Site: brandenburg
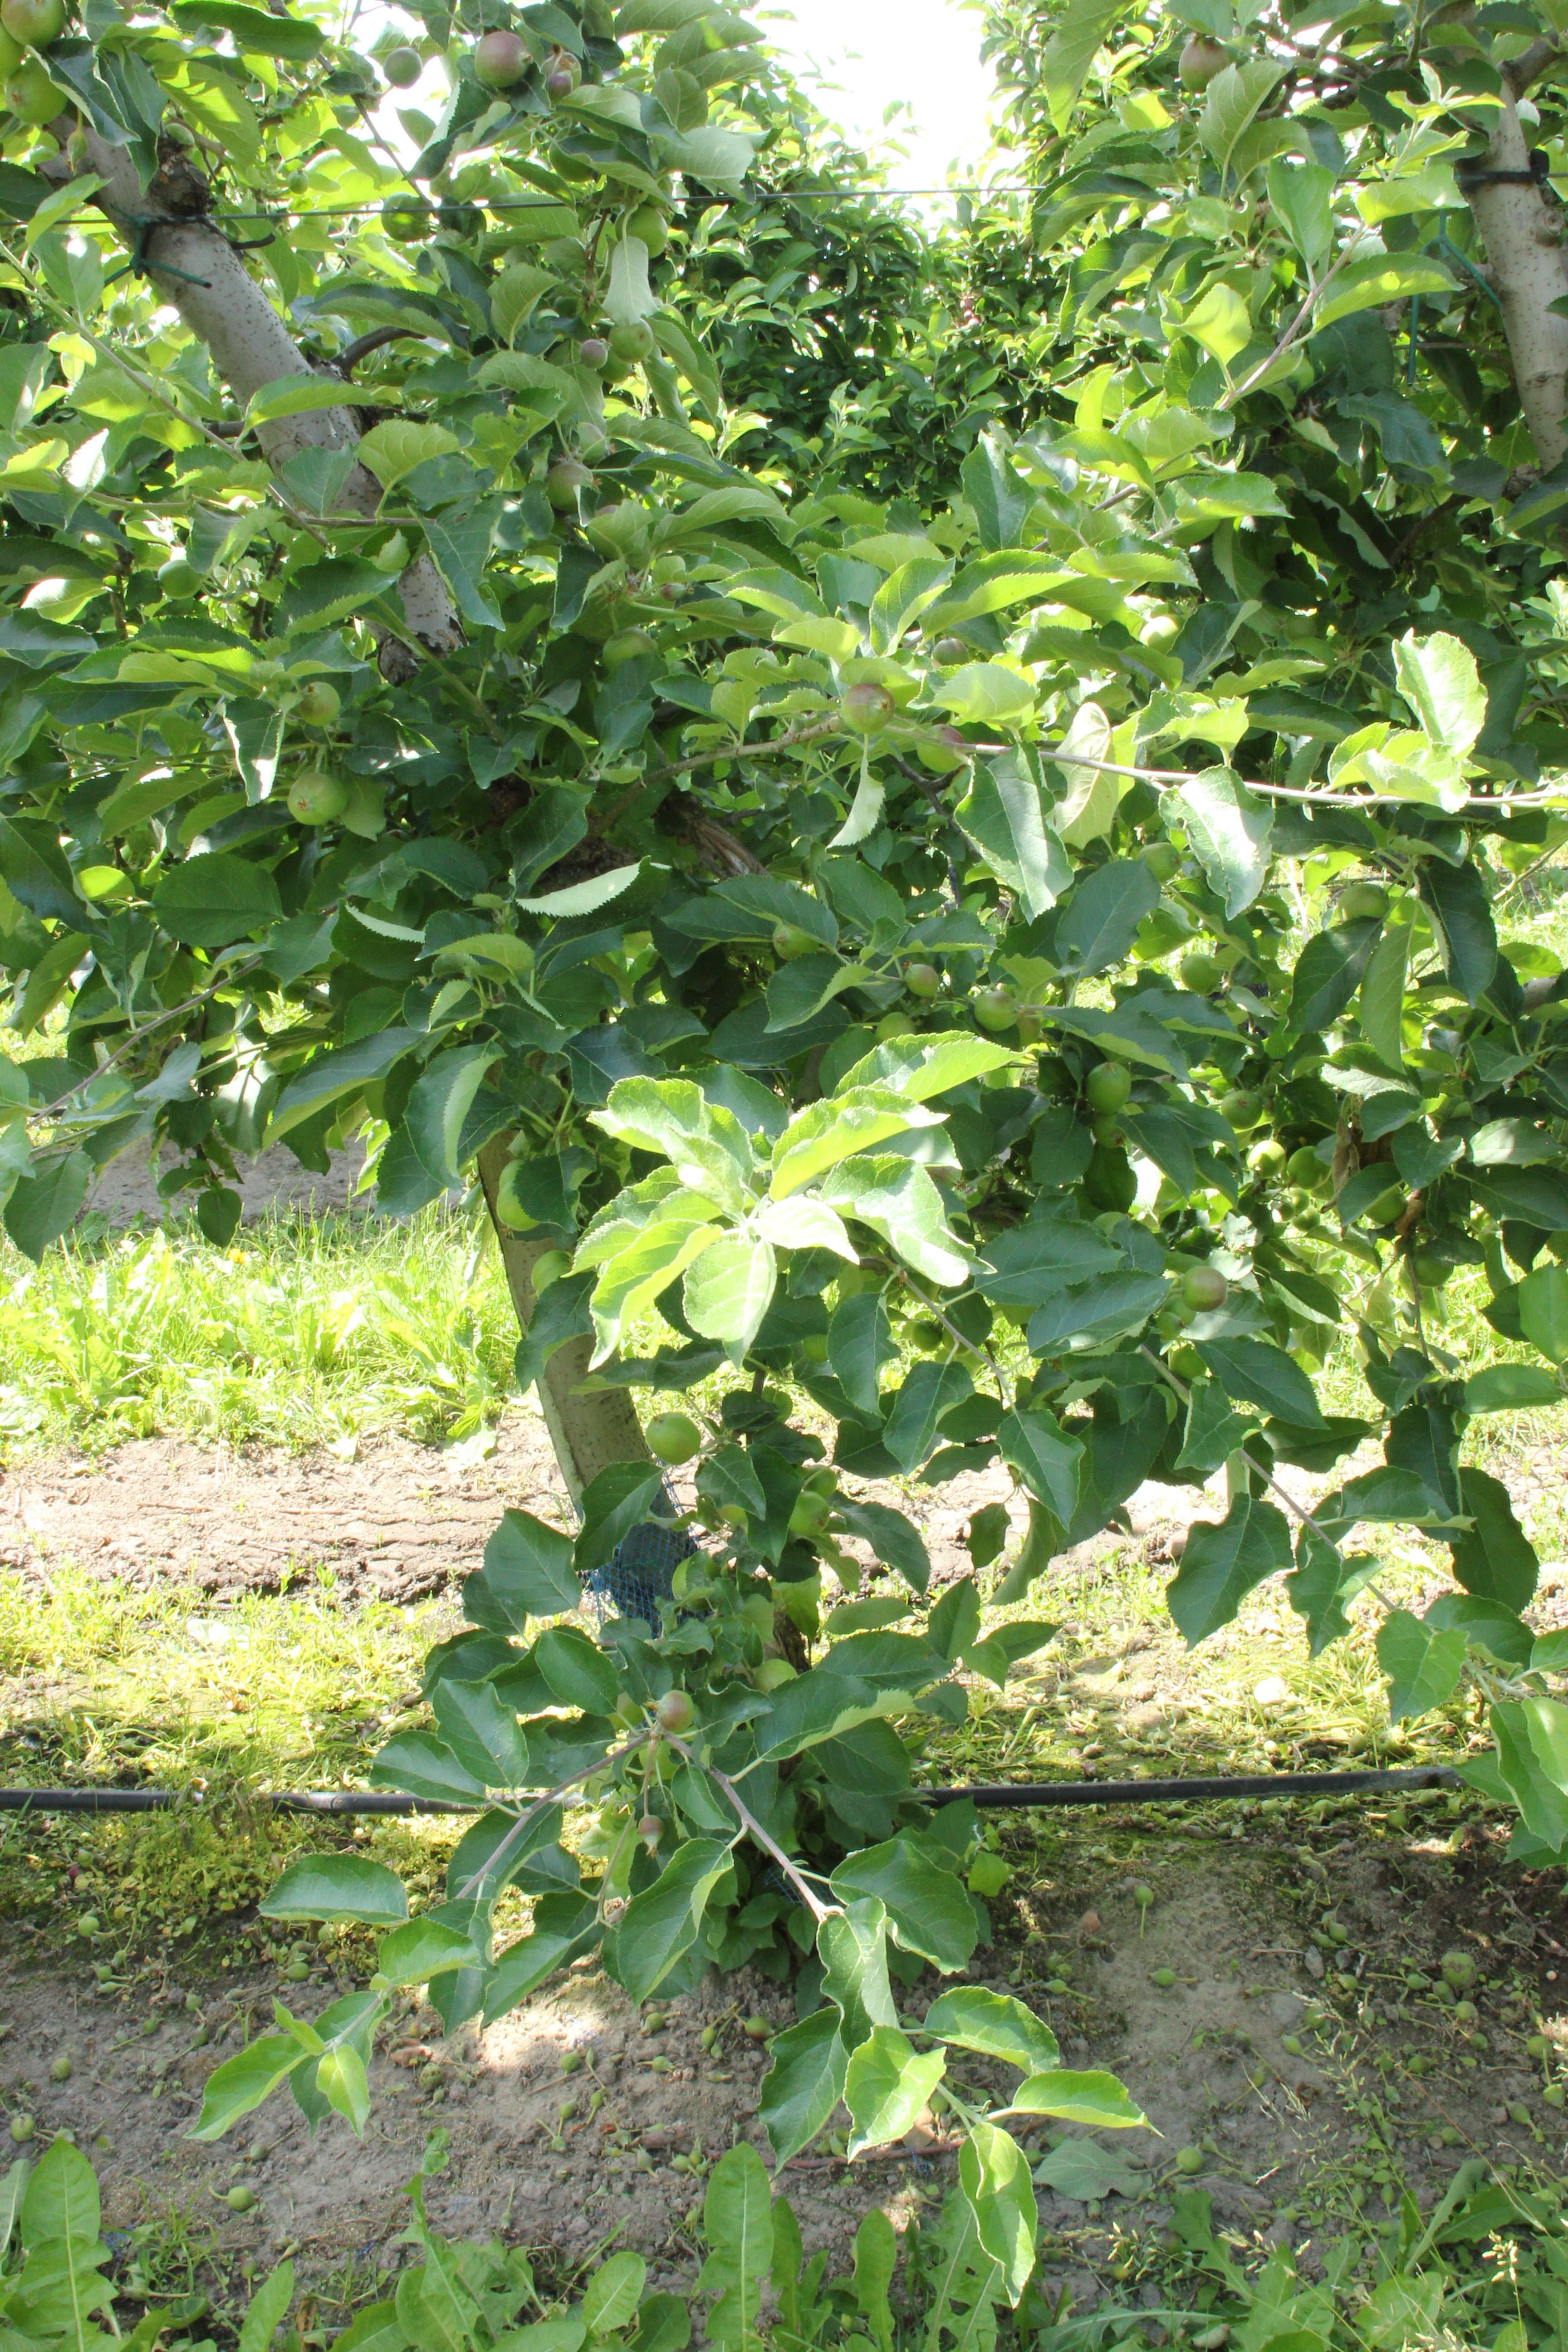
Growth stage (BBCH 73): Development of fruit